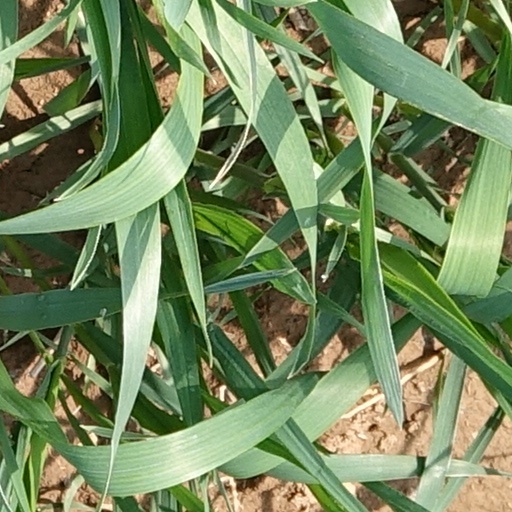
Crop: wheat